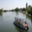
Label: ship